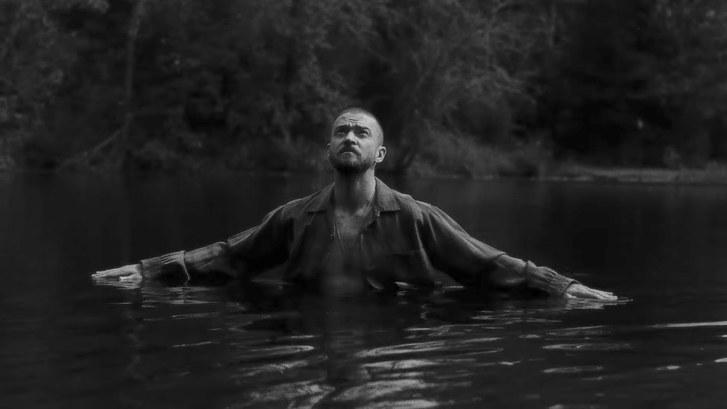
Gender: men